Firepower (pinball)

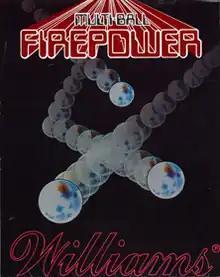
American arcade flyer for "Firepower"

Firepower (also known as Multi-Ball Firepower) is a 1980 pinball game designed by Steve Ritchie and released by Williams. The machine had a production run of 17,410 machines.